Melik Mehmed Gazi

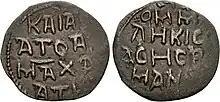
Coin of Malik Muhammad, which reads as follows: "The Grand "malik" of all Romania and the East, Muhammad"

Melik Mehmed or Muhammad Ghazi, (died 1142) was the fourth ruler of the Danishmendids.